April 2022 North American storm complex

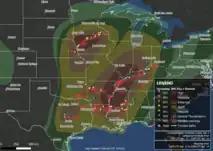
Tornado warnings and confirmed tornadoes from April 11–14, 2022.

Signs for a severe weather outbreak, the fourth one in four weeks, became evident the day before, on April 10. The Storm Prediction Center, on their Day 2 Convective Outlook, introduced a large slight risk area, covering northeastern Texas, southeastern Oklahoma, much of Arkansas, southern portions of Missouri, and extreme western Kentucky and Tennessee. A cold front positioned itself along much of Arkansas and eastern Oklahoma, on an area with elevated moisture, leading to the rise of moderate dew points, around . This, combined with the expected daytime heating to occur over much of the Ark-La-Tex region, created an environment favorable for supercell initiation. Given this, the outlook introduced a large 5% contour for tornadoes. The following day, the risk was increased to an enhanced level, with this new area of higher probabilites for severe weather being placed along north-central Arkansas and extreme eastern Oklahoma. Given the presence of strong wind shear and CAPE values reaching 2500 J/kg in this area, a 10%, unhatched corridor for tornadoes was introduced, as the environment was poised to be more favorable for supercells to develop. As the afternoon advanced, even greater confidence grew that this corridor was even more favorable for sustained supercells, and a 10%, hatched risk for tornadoes, indicating the possibilities for strong tornadoes to occur, was issued along the same corridor in Arkansas and eastern Oklahoma. Multiple supercell thunderstorms developed by the early evening, soon becoming tornadic. A couple of intense supercells produced a few tornadoes over west-central Arkansas. This included a large supercell that developed near Mayflower, Arkansas, producing a tornado that prompted the issuance of a tornado emergency. However, the tornado ended up only causing EF1 tree damage. Several other EF1 tornadoes touched down in the area that afternoon and evening as well, one of which caused considerable damage to trees, mobile homes, and outbuildings near Scranton.